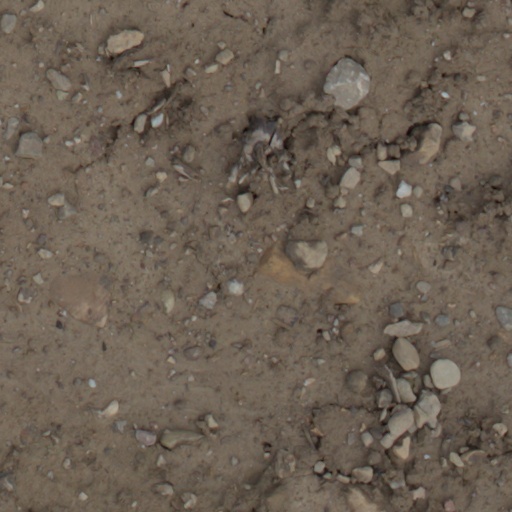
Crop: wheat